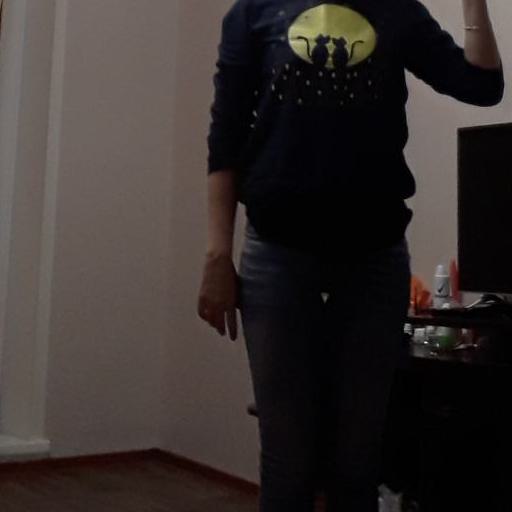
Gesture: no_gesture